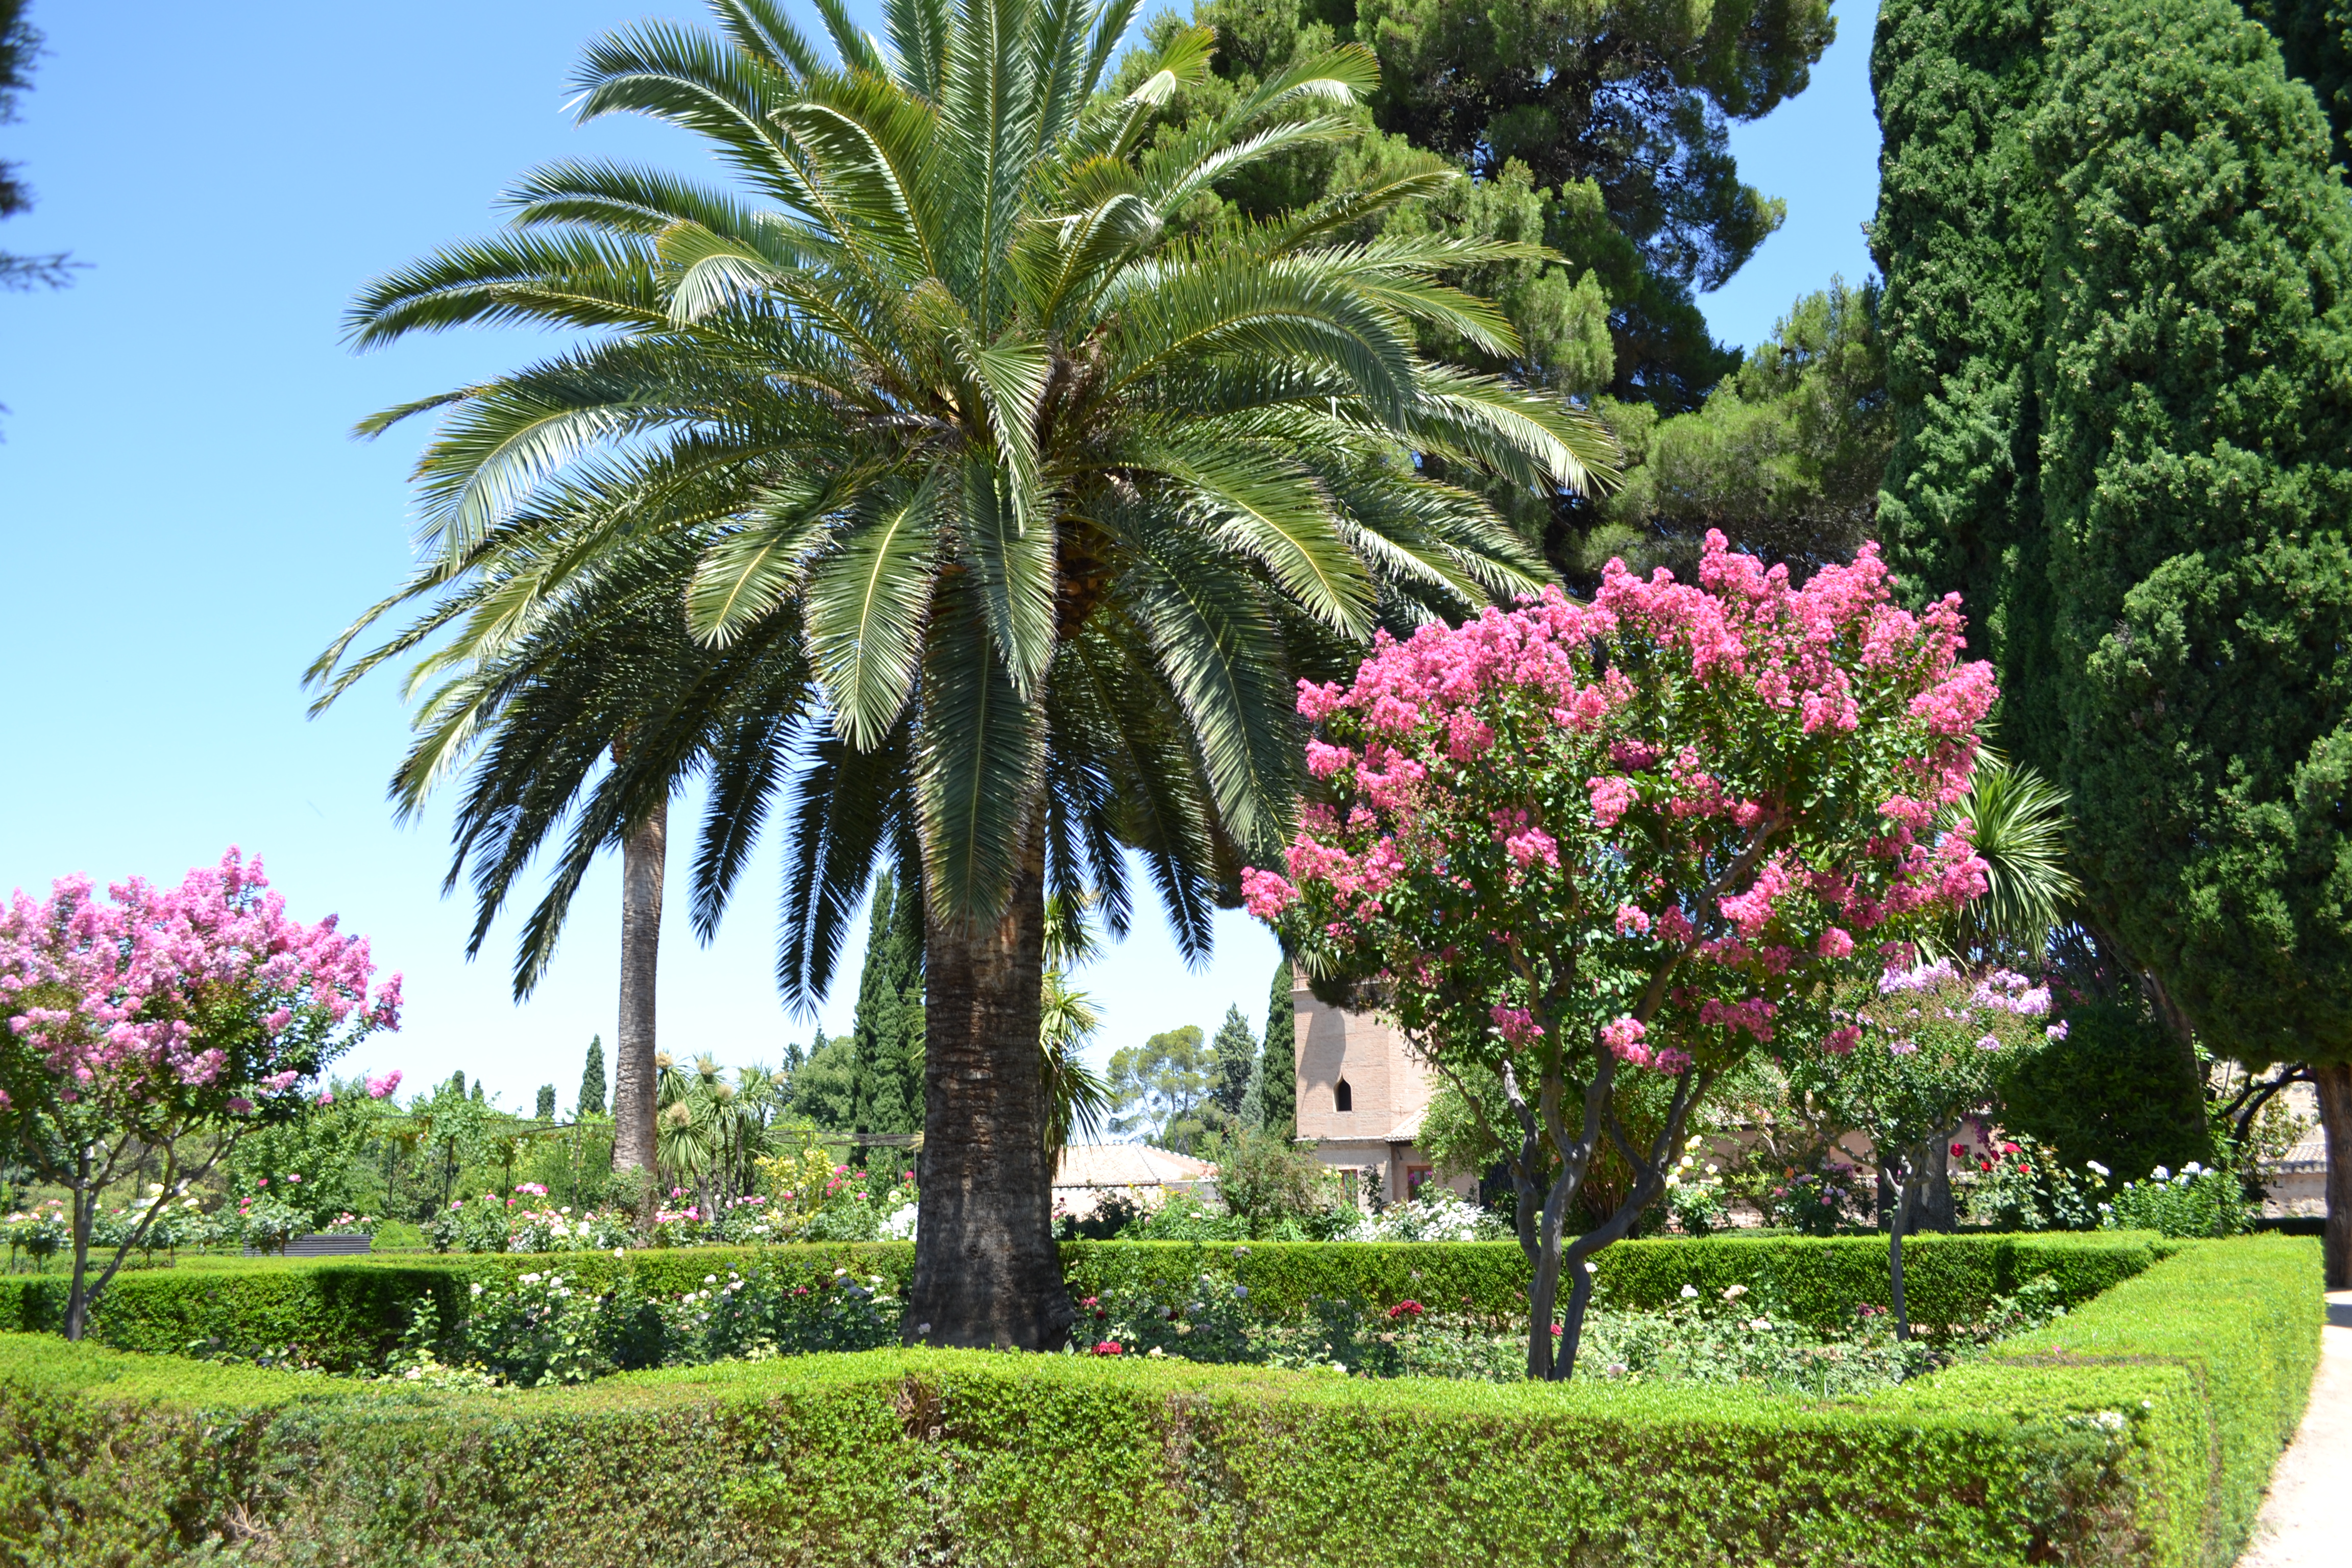
garden, flower, palm, palm tree, green, alhambra, granada, spain, plant, sky, plant community, tree, botany, arecales, vegetation, terrestrial plant, grass, woody plant, leisure, landscape, shrub, flowering plant, natural landscape, plantation, building, annual plant, landscaping, groundcover, spring, magenta, tropics, gardening, attalea speciosa, hacienda, tourism, estate, house, petal, street light, Desert Palm, vacation, park, rhododendron